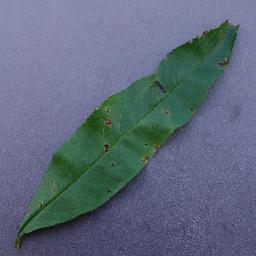
Label: Peach___Bacterial_spot